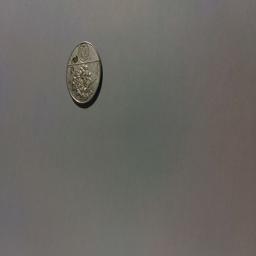
Label: 1_New_Back